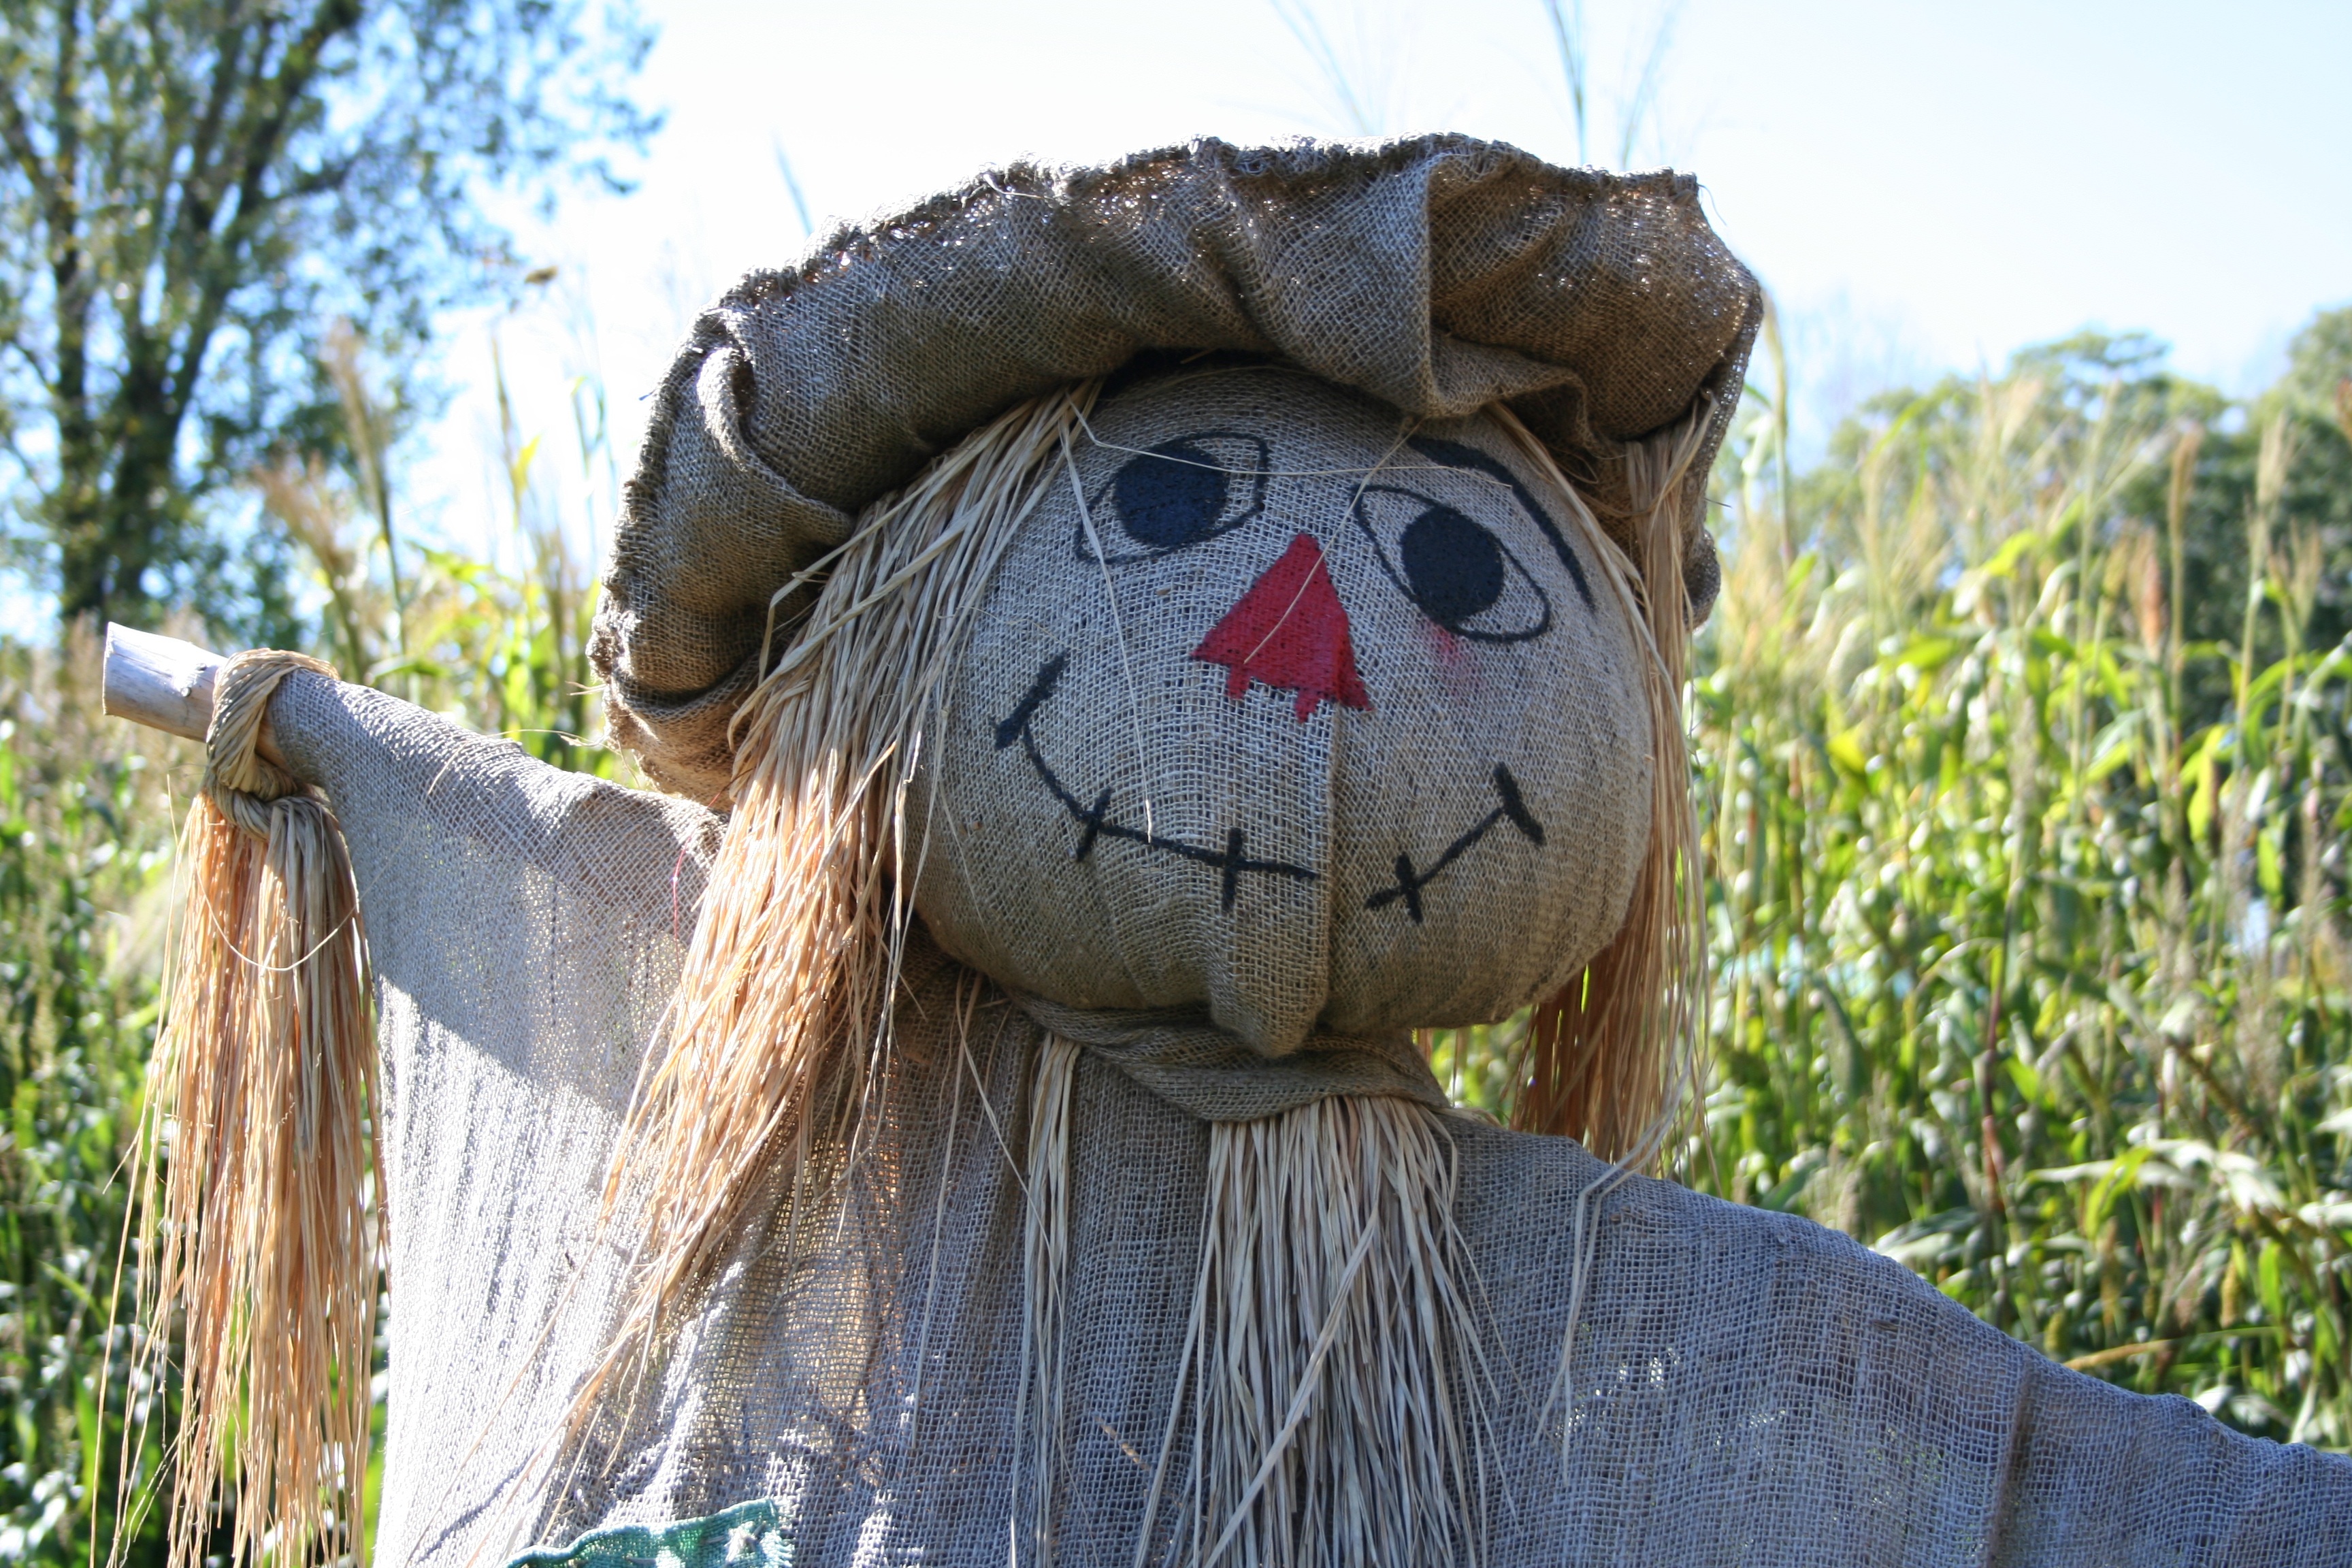
fall, flower, monument, statue, agriculture, sculpture, art, straw, scarecrow, jute